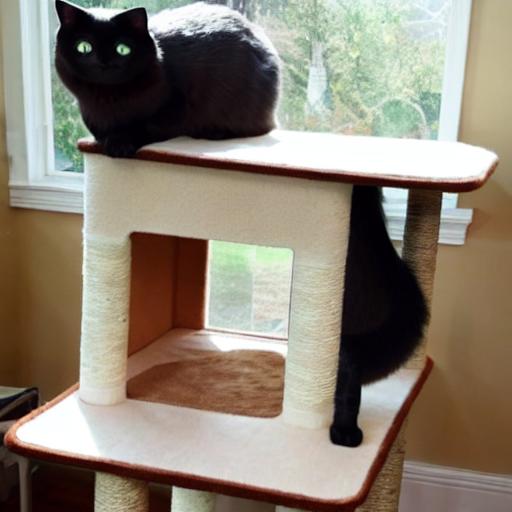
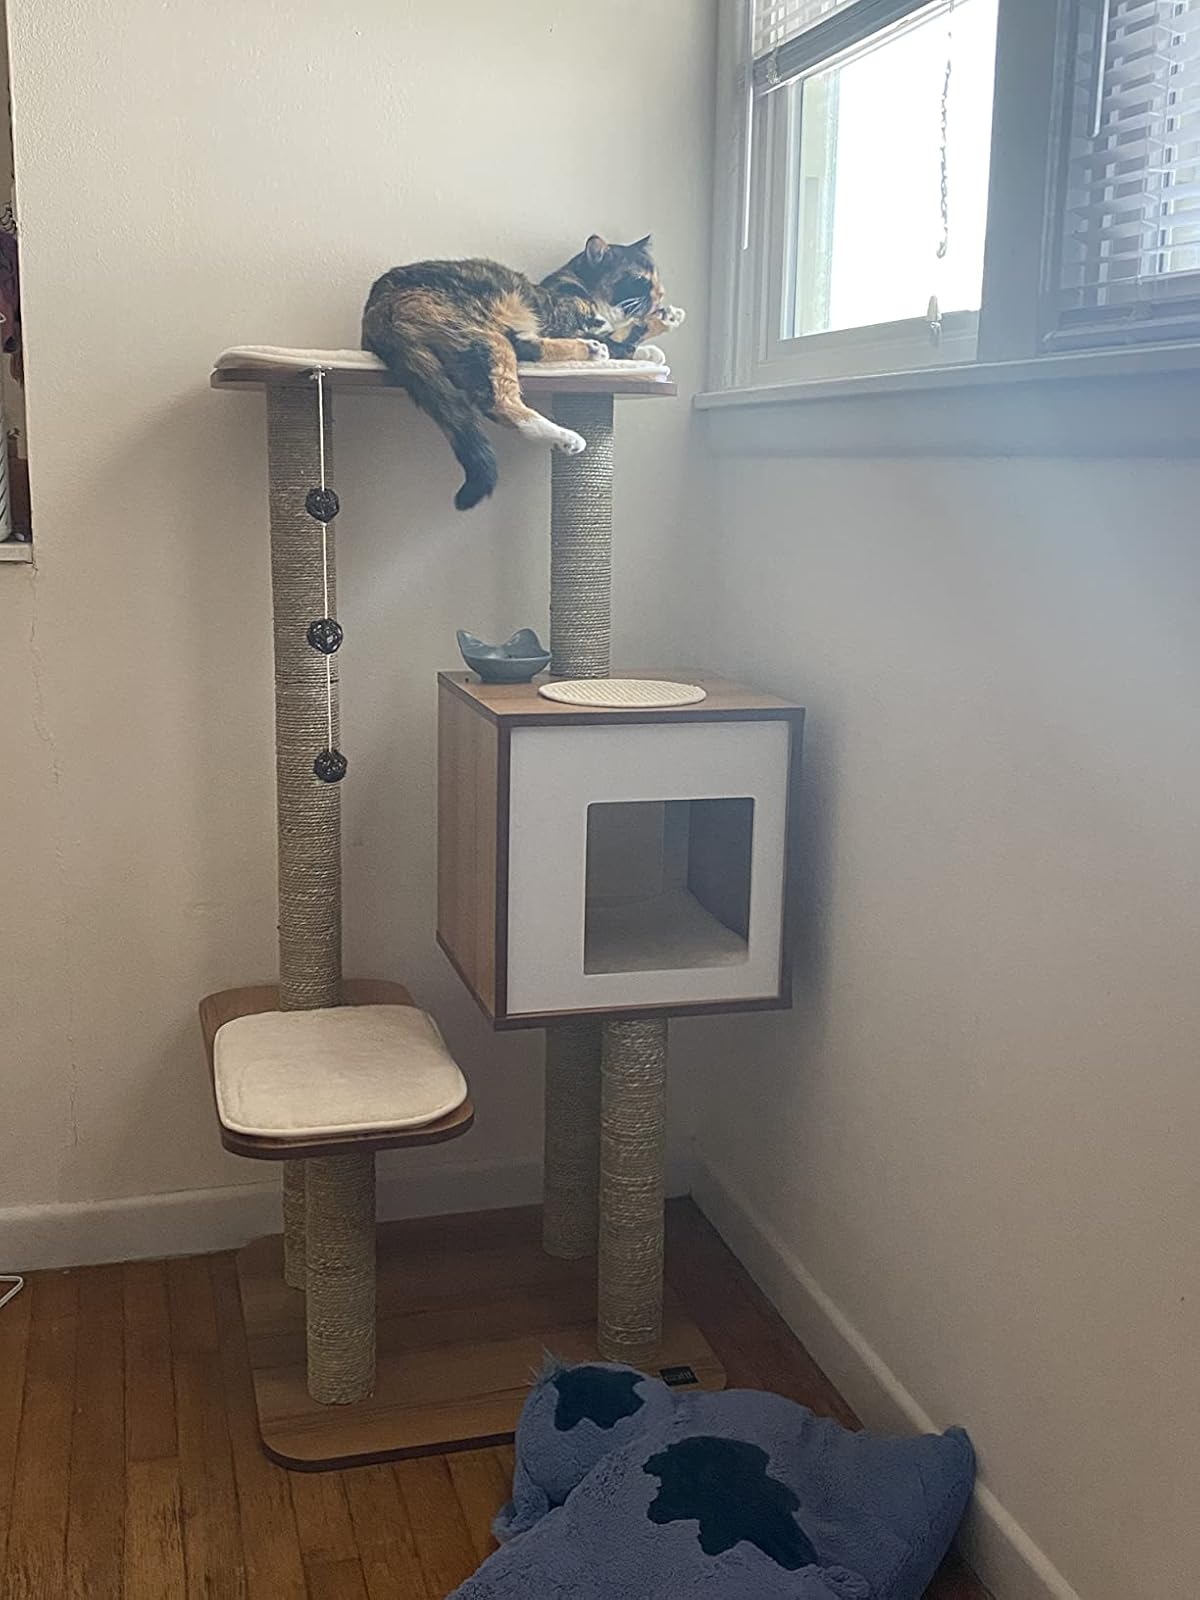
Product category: items_cat tree
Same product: no